Assassination of Mahatma Gandhi

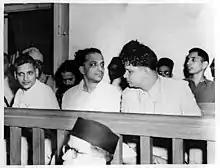
The trial of persons accused of participation and complicity in the assassination at the Special Court in Red Fort Delhi on 27 May 1948. Front row, left to right: Nathuram Godse, Narayan Apte, and Vishnu Ramkrishna Karkare. Seated behind, left to right: Digambar Badge, Shankar Kistaiya, Vinayak Damodar Savarkar, Gopal Godse, and Dattatraya Sadashiv Parachure.

The assassination was investigated, and many additional people were arrested, charged and tried in a lower court. The case and its appeal attracted considerable media attention, but Godse's statement in his defense to the court was banned immediately by the Indian government. Those convicted were either executed or served their complete sentences.